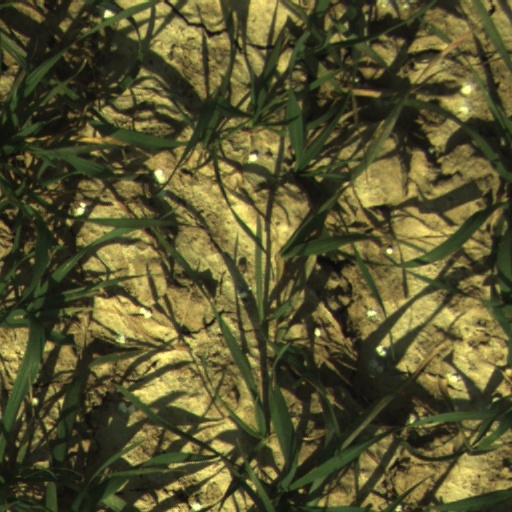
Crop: wheat